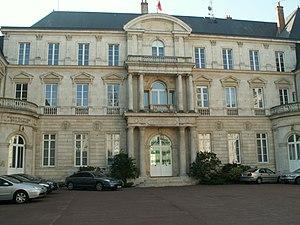
L'histoire du conseil général du Loiret retrace l'histoire de l'institution départementale en tant que collectivité depuis sa création en 1790 jusqu'aux réformes les plus récentes, l'évolution du découpage administratif et des compétences dévolues à la collectivité, la chronologie des présidents successifs, et quelques dates clés caractérisant l'action départementale.
Cet article recense les hôtels de préfecture des subdivisions territoriales françaises, c'est-à-dire les édifices hébergeant les services des préfectures en France.